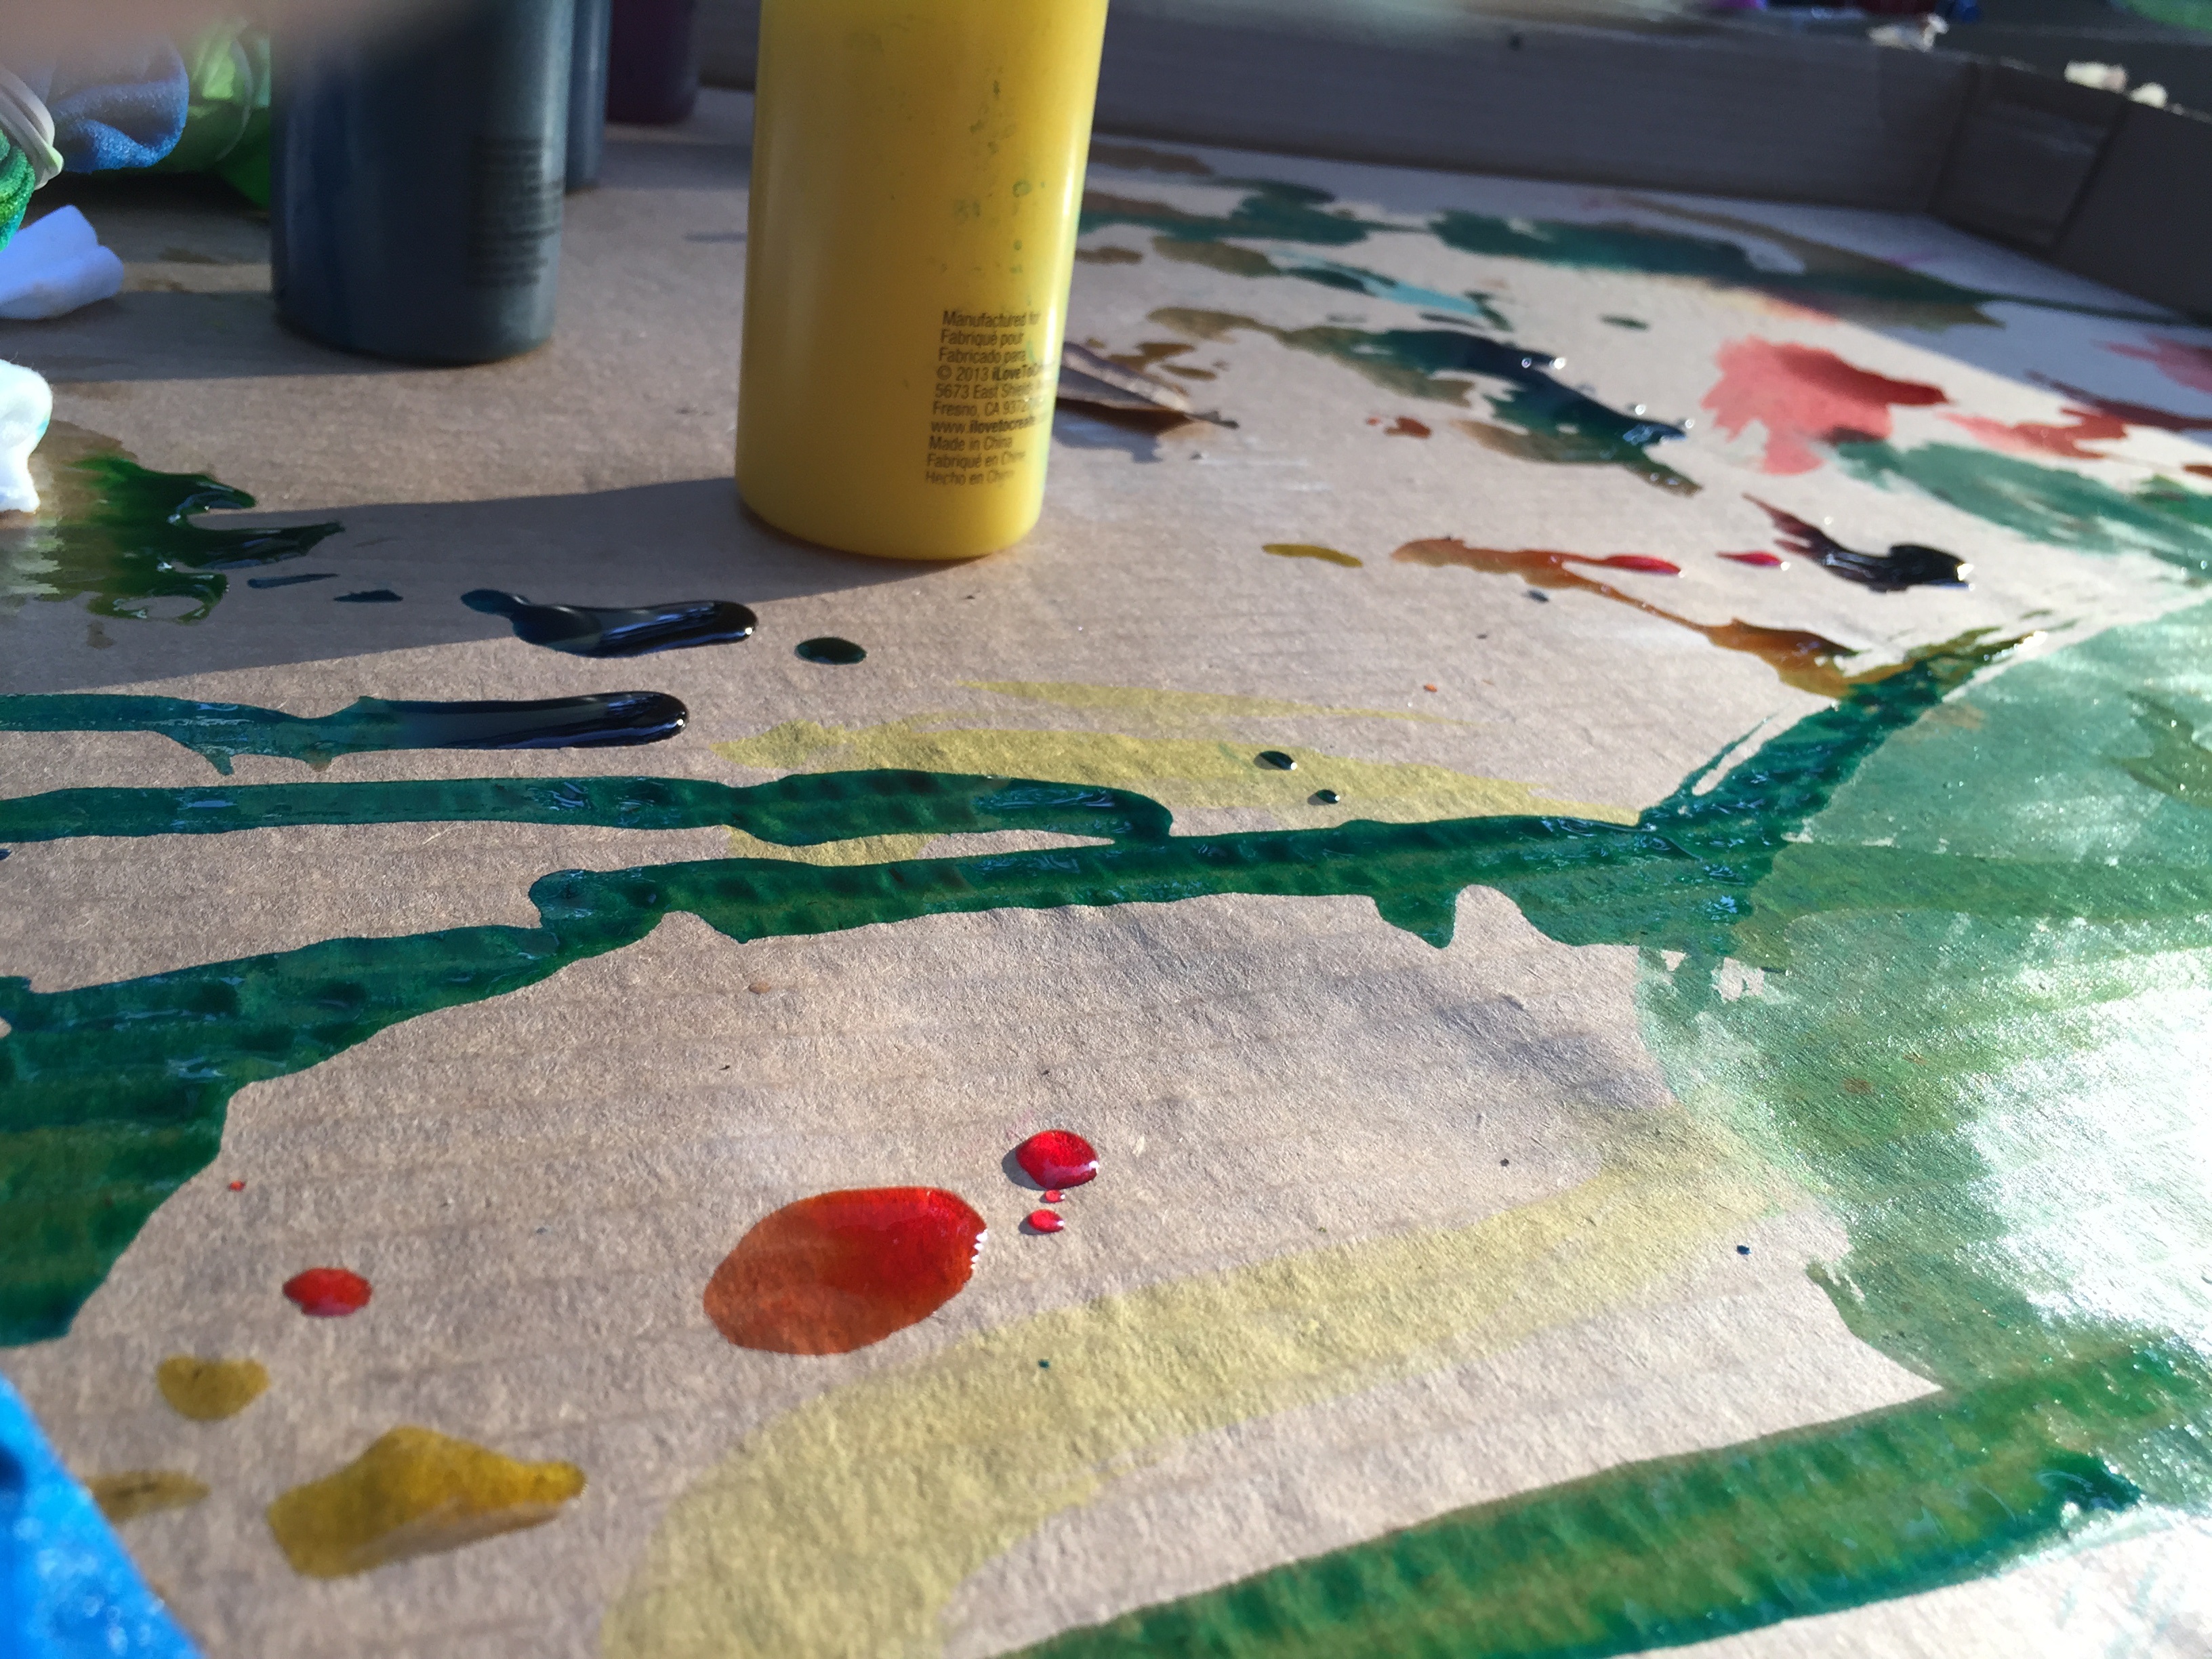
grass, play, floor, green, color, material, textile, art, carpet, flooring